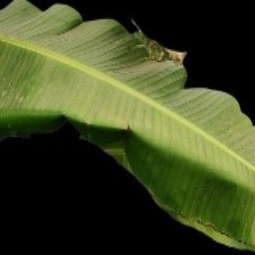
Label: Healthy